The Ventures

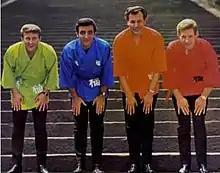
The band in Japan in 1965. From left to right (L–R): Wilson, Taylor, Edwards, Bogle

At the time Johnson quit the Ventures, Bogle and Wilson already knew Mel Taylor, house drummer at The Palomino in North Hollywood (the venue where they would play numerous shows during their resurgence in the 1980s). Taylor was known for a hard-hitting style of drumming. The group invited him to some recording sessions, which led Taylor to become a permanent member of the Ventures. The band continued to remain a constant presence in the American music landscape during this time; between 1962 and 1967, they released 22 albums, and all but one reached the top 100 of the "Billboard" album charts (13 of which reached the top 40). They experienced more moderate success in the singles market, with 6 charting on the "Billboard" Hot 100. Their most successful single during this time was "Walk Don't Run '64" (a re-arranged surf-style version of their 1960 breakout hit), which reached #8.